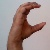
The image shows a hand gesture representing the letter 'C' in Indian Sign Language.